Hufen-Oberlyzeum

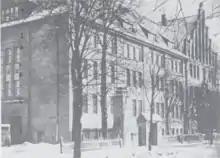
Photo of Hufen-Oberlyzeum

The Hufen-Oberlyzeum was a girls' gymnasium in Königsberg, Germany.